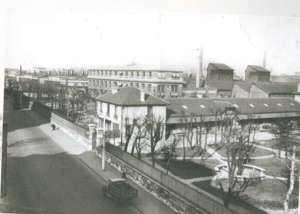
Vu de l'usine Carbone Lorraine, coté cantine (1948)
La rue Jean-Jaurès est une voie de communication située sur la commune de Gennevilliers.
Mersen, anciennement appelé Carbone Lorraine, est un groupe international d'origine française opérant dans le domaine des spécialités électriques et des matériaux avancés. L'entreprise possède 53 sites industriels dans 35 pays du monde. Elle dispose également de 15 centres de Recherche et Développement.